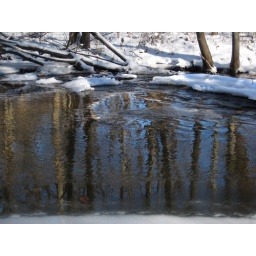
Despite the bitter wind-chill today,   the crystal blue sky, and leafless trees reflected in the partially frozen river.